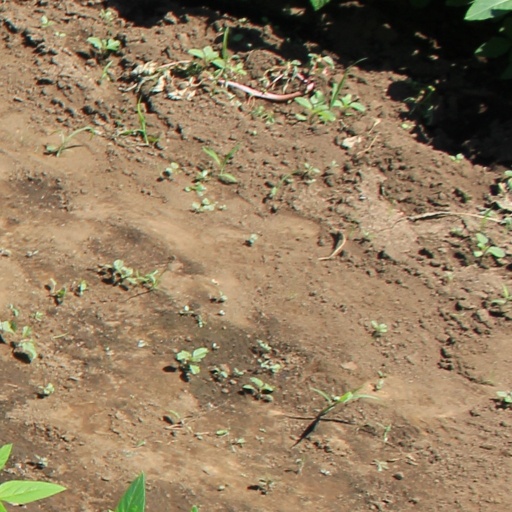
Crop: soybean